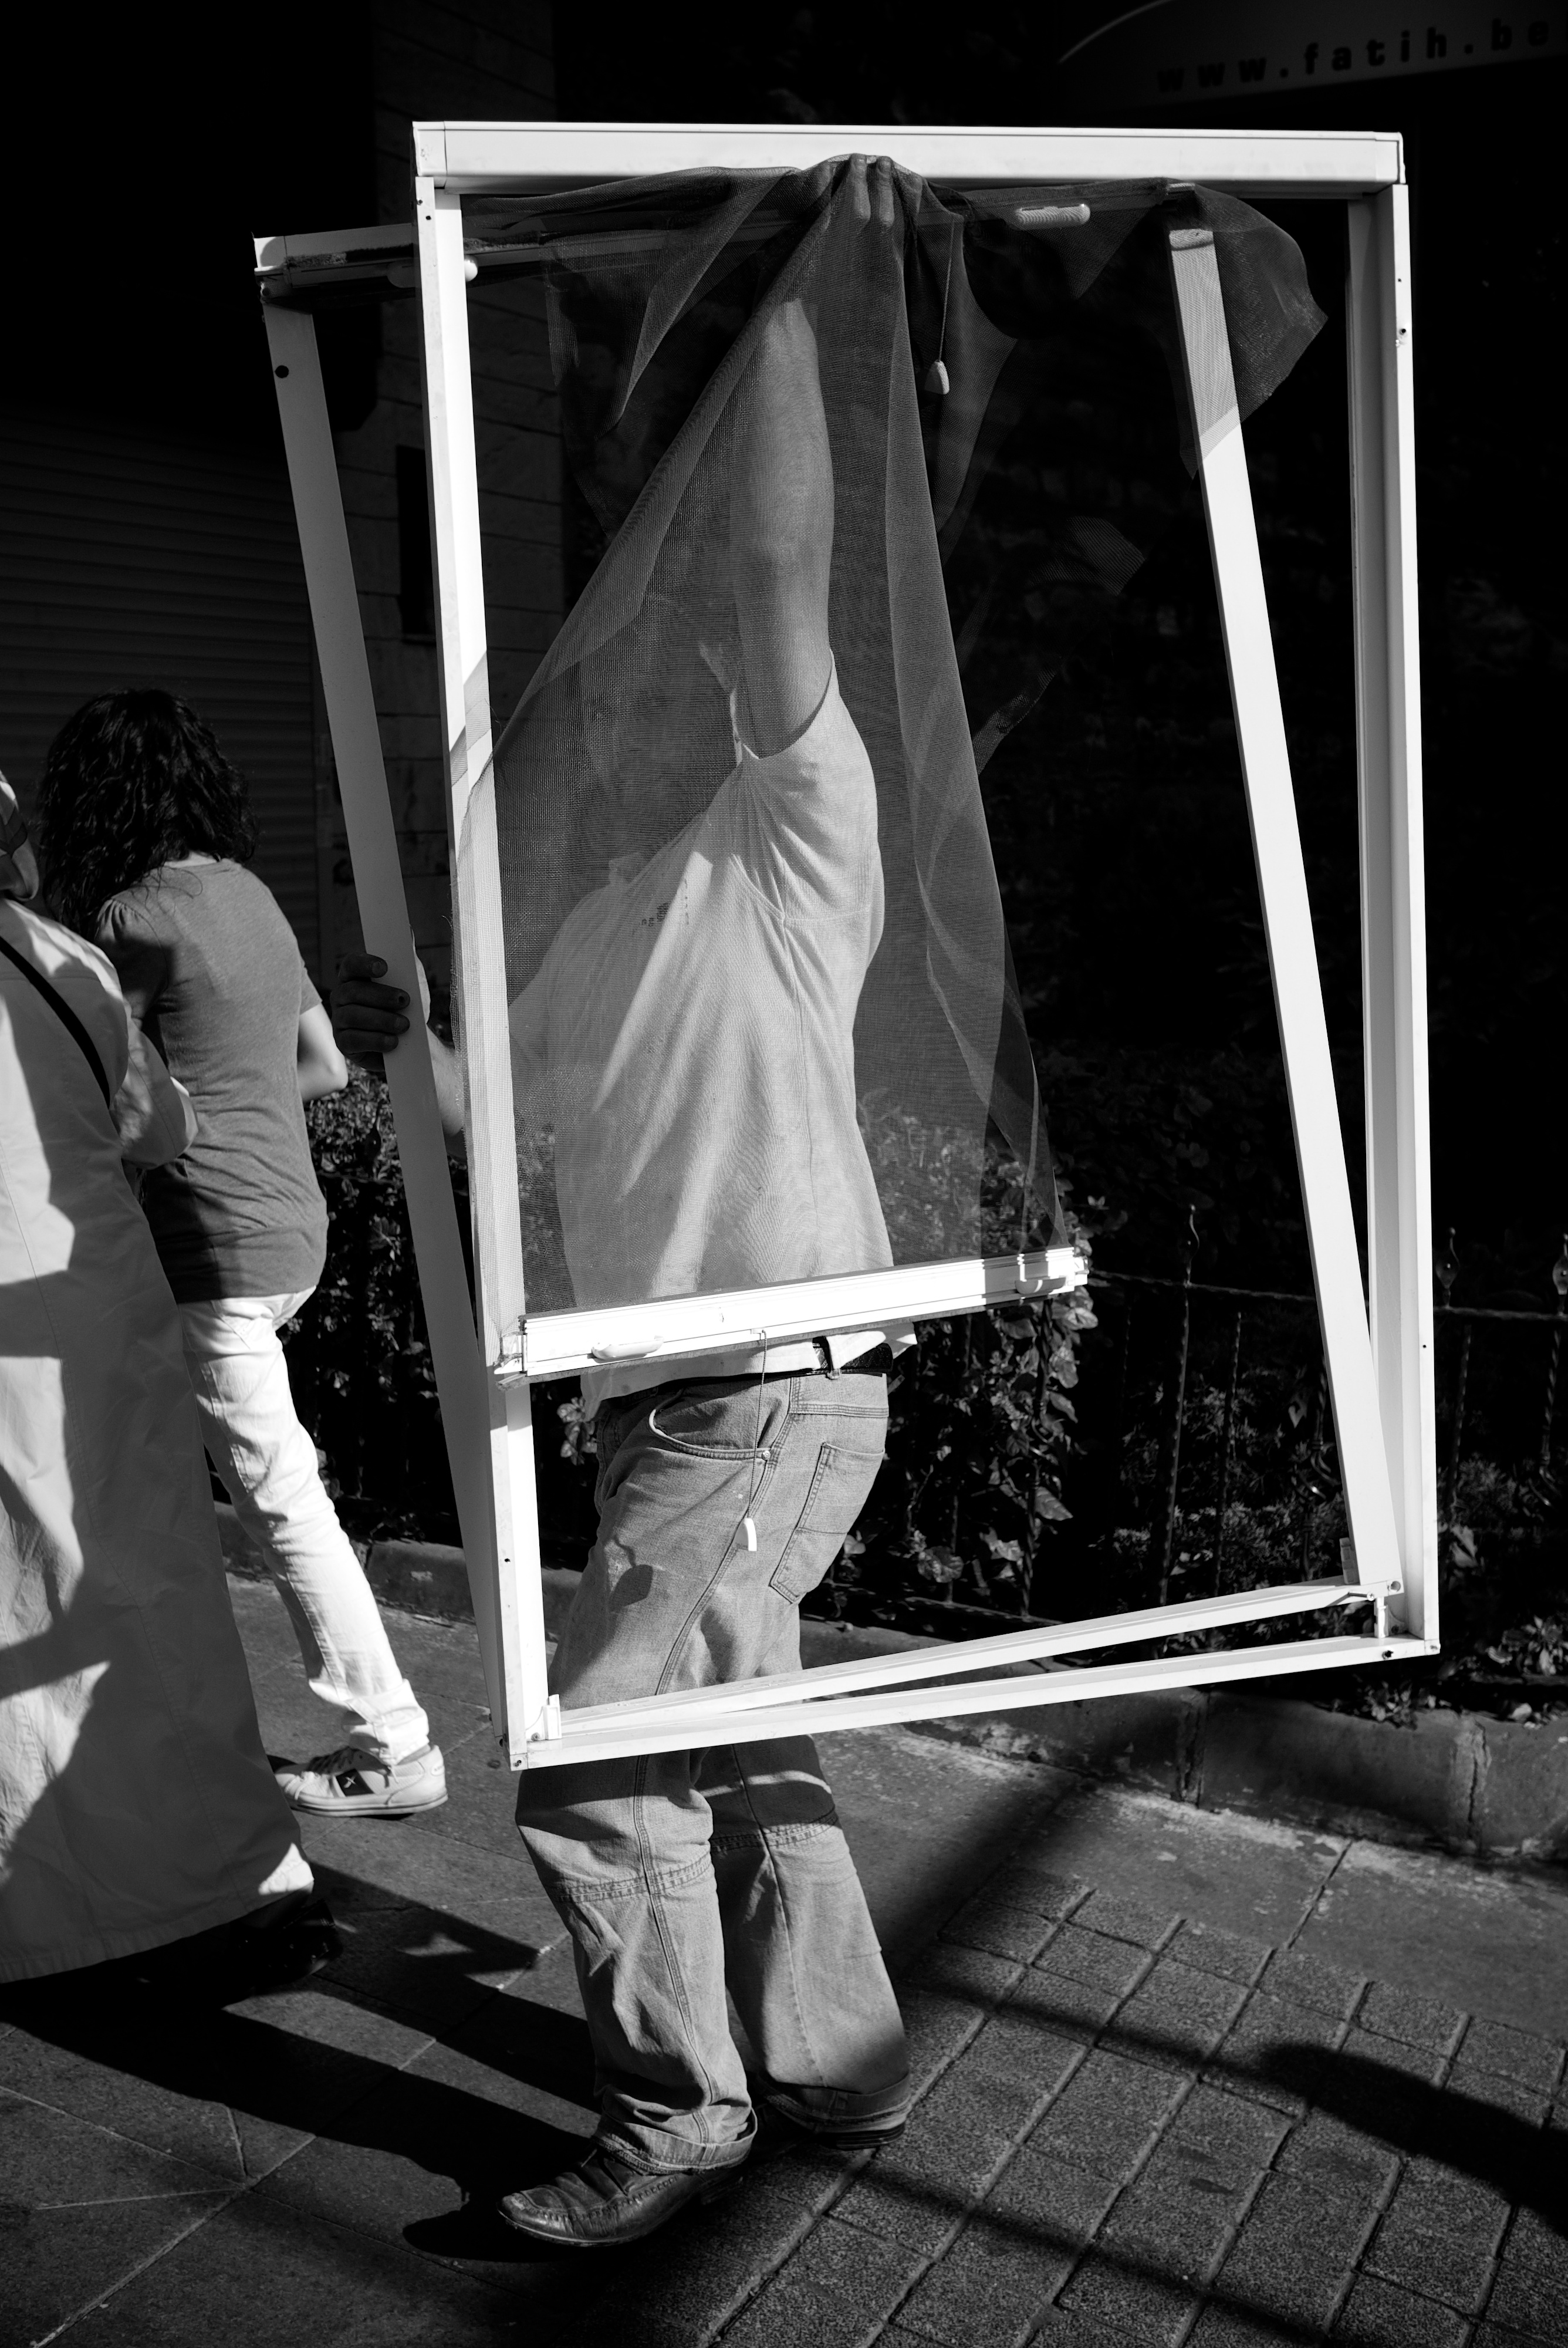
light, black and white, white, street, photography, ebook, sitting, training, black, monochrome, streetphotography, flickr, thomas, video, olympus, photograph, omd, image, fuji, shape, leica, monochrom, leuthard, hcb, thomasleuthard, streettogs, monochrome photography, human positions